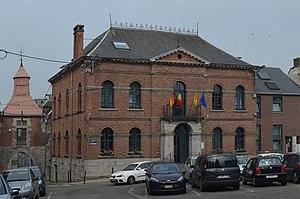
Florennes (Belgique) - Hôtel de Ville construit vers 1840.
Florennes est une commune francophone de Belgique située en Région wallonne dans la province de Namur, ainsi qu'une localité où siège son administration. Les deux entités communales se trouvent dans la région de l'Entre-Sambre-et-Meuse.